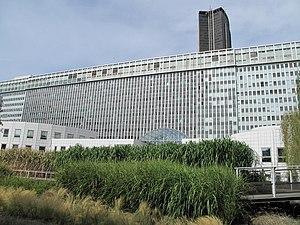
Jardin Atlantique au dessus des voies de la gare Montparnasse à Paris
Le jardin Atlantique est un jardin parisien du quartier Necker du 15ᵉ arrondissement.